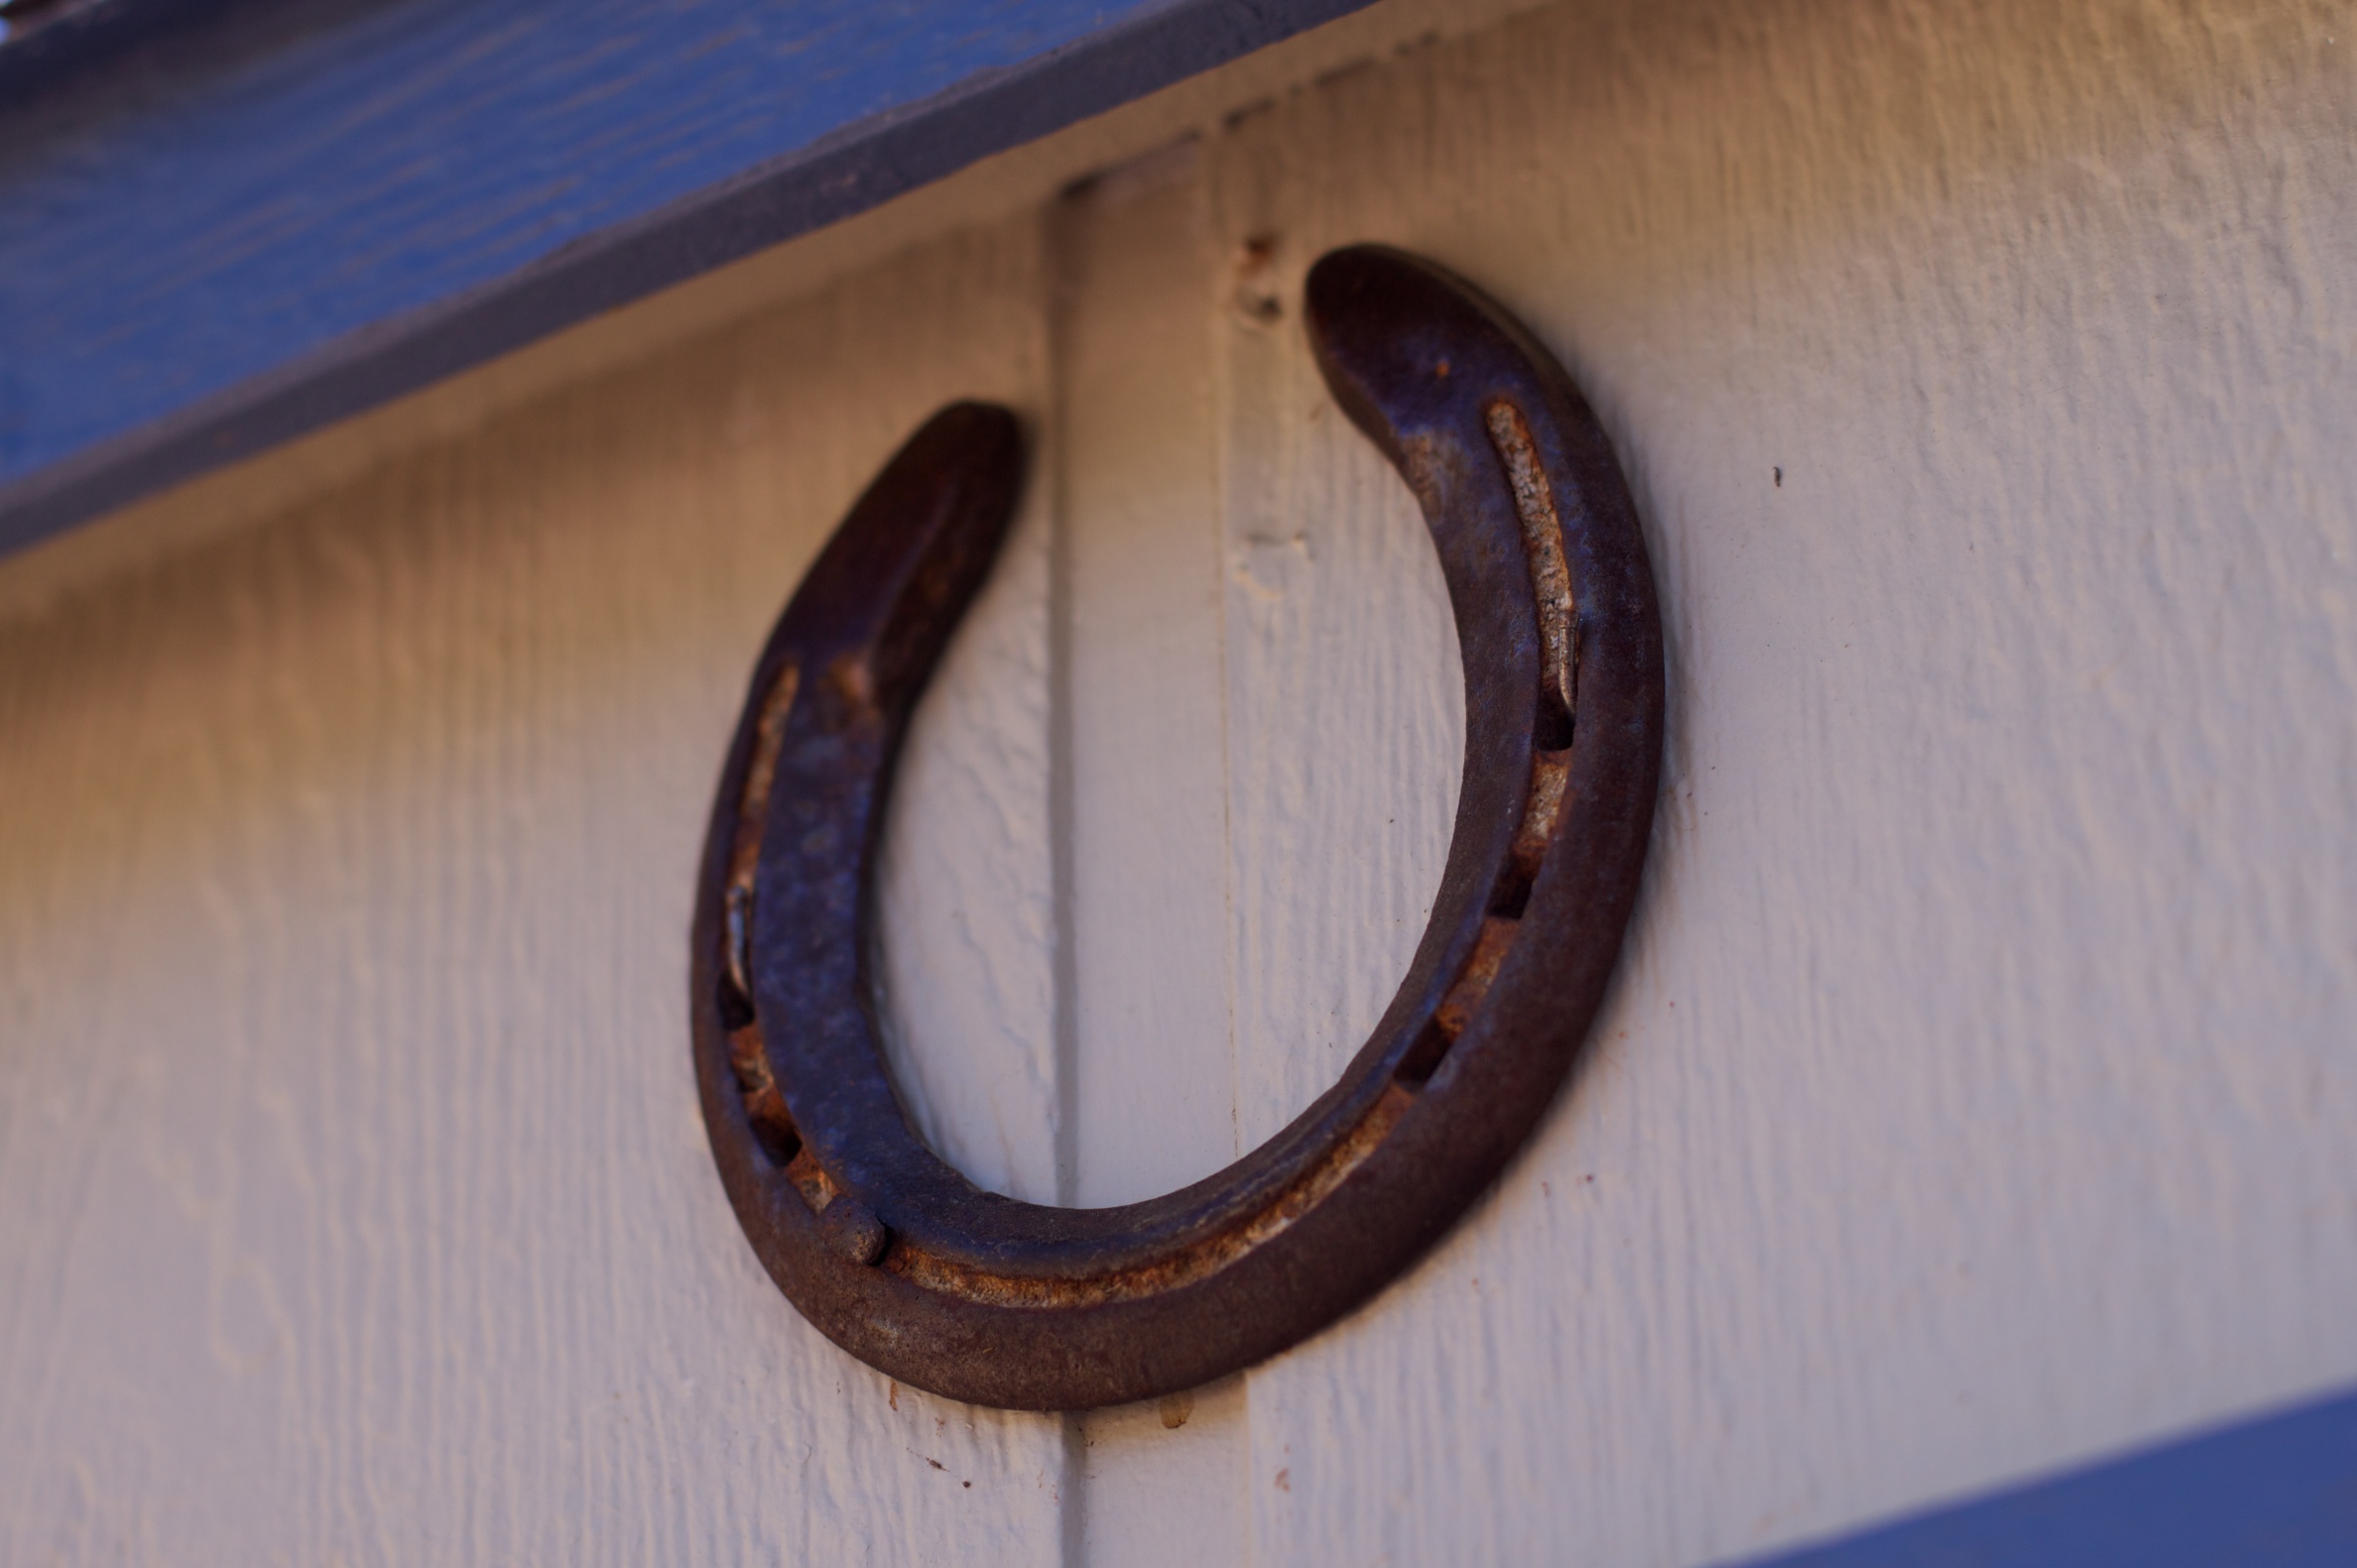
wood, number, circle, sports equipment, horseshoe, horseshoes